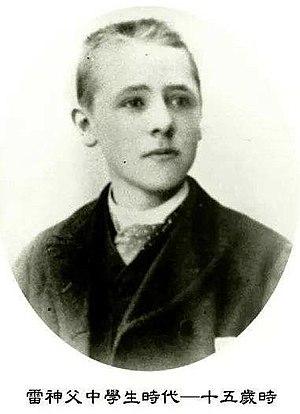
Prêtre belge lazariste, Vincent Lebbe à 15 ans (1892) à l'époque de ses études secondaire (雷神父中学生時代一十五歲時)
Frédéric Vincent Lebbe, né le 19 aout 1877 à Gand et décédé le 24 juin 1940 à Chongqing est un prêtre catholique lazariste et missionnaire belge. Envoyé en Chine, il fut le promoteur d'un christianisme inculturé dans la culture chinoise. Ses archives sont conservées à Louvain-la-Neuve aux Archives du monde catholique.